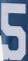
Number: 5